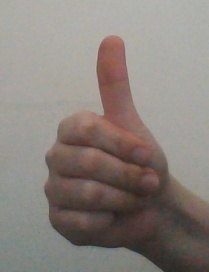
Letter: aleff